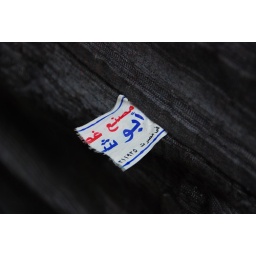
label on the fabric cover of a car parked on the side of the street in downtown Cairo